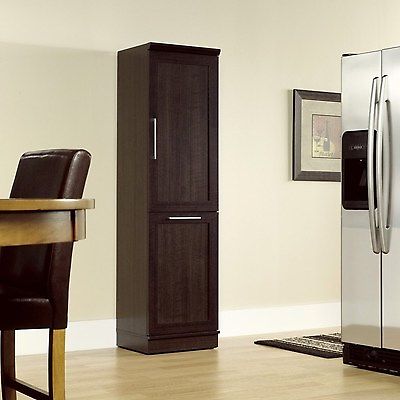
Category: cabinet